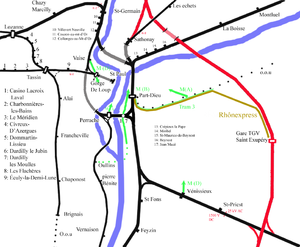
Carte des Chemins de Fer autour de Lyon
Lyon est une commune française située dans le sud-est de la France, au confluent du Rhône et de la Saône. Siège du conseil de la métropole de Lyon, elle est le chef-lieu de l'arrondissement de Lyon, de la circonscription départementale du Rhône et de la région Auvergne-Rhône-Alpes. Ses habitants sont appelés les Lyonnais.